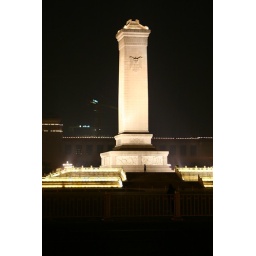
Note the guard parading around at the base of the monument